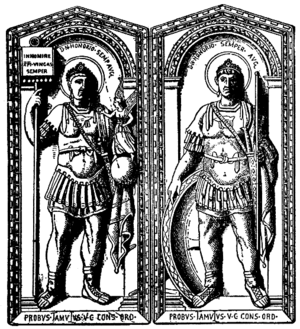
Dyptique consulaire d'Anicius Petronius Probus au côté de l'empereur Honorius
Flavius Honorius est fait co-empereur par son père Théodose Iᵉʳ dans la partie occidentale de l'Empire romain à partir de 393. Puis, par division effective à la mort de Théodose, il est empereur romain d'Occident de 395 à sa mort en 423. Son frère aîné, Flavius Arcadius, gouverna l'Empire romain d'Orient. Personnalité faible, Honorius est incapable de gouverner et ne parvient à régner près de trente ans que grâce au soutien de ses généraux successifs, à la faiblesse des usurpateurs qui se dressent contre lui et au prix de la cession définitive d'une partie de son Empire aux peuples qui l'ont envahi.